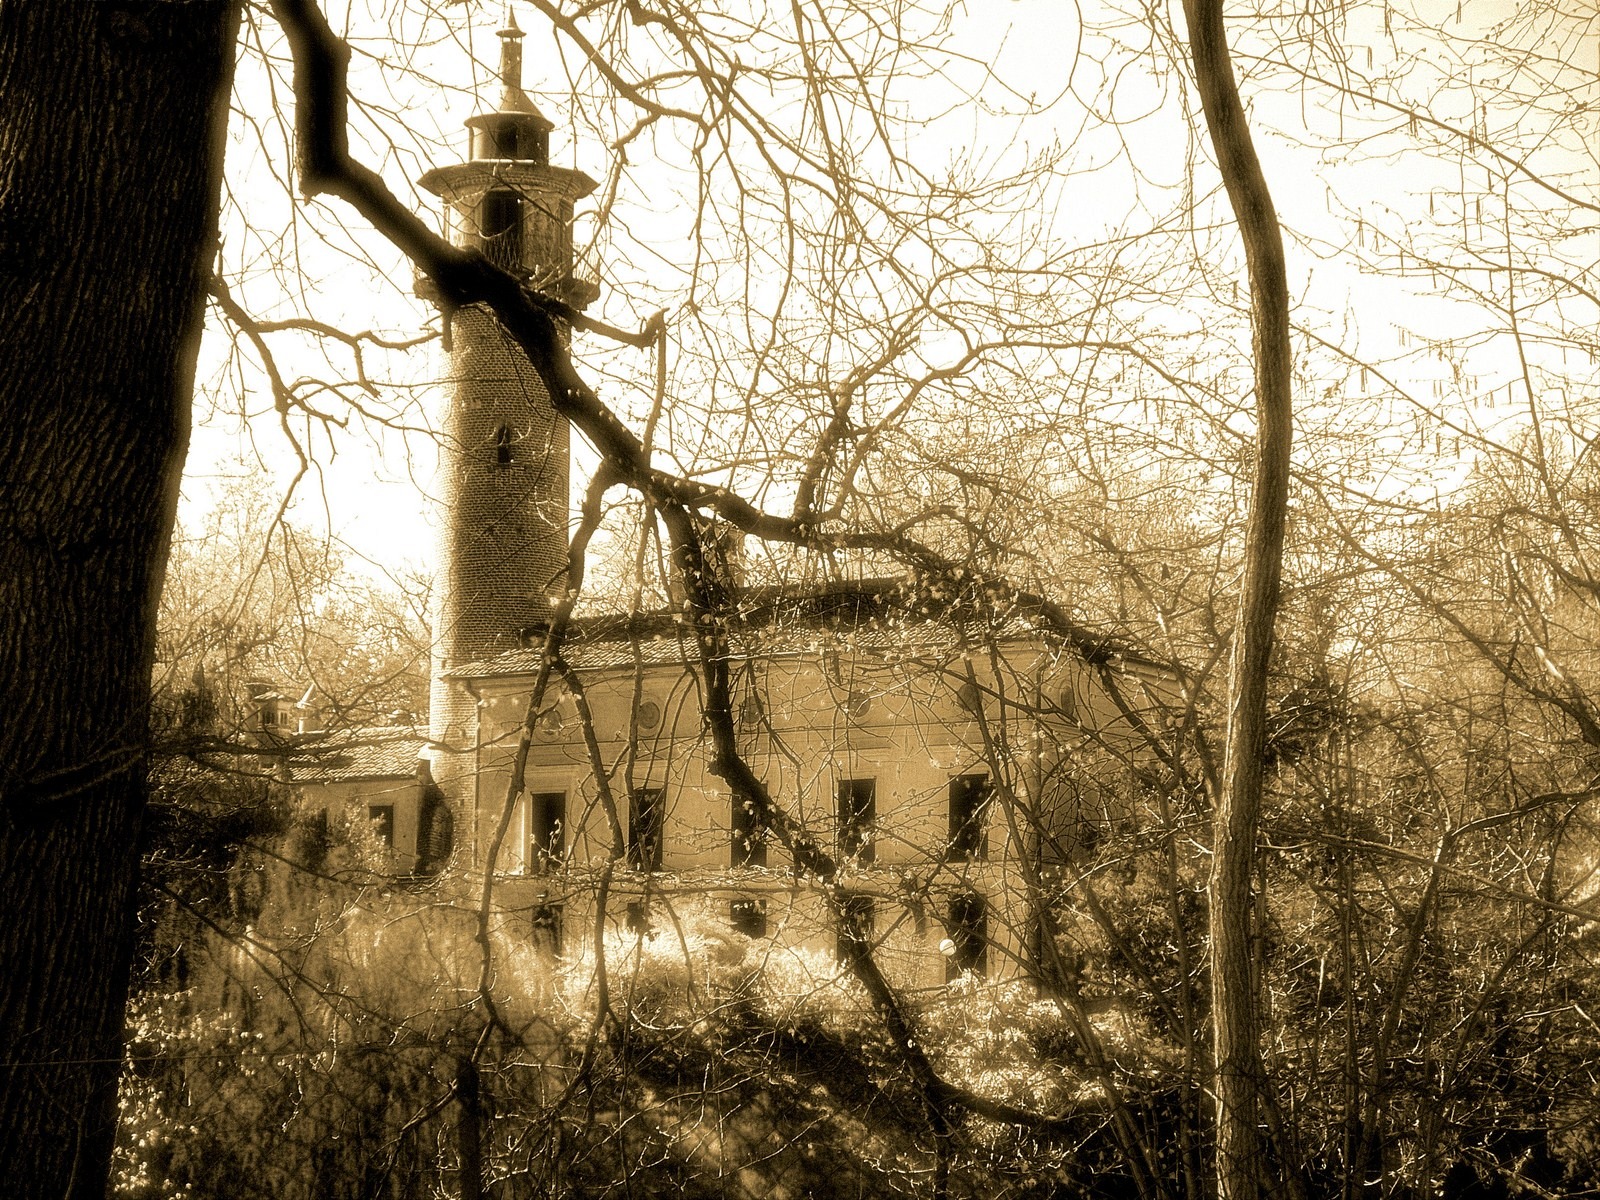
tree, nature, forest, branch, winter, architecture, villa, house, sunlight, construction, autumn, season, trees, buildings, houses, woodland, country house, rural area, properties, woody plant, villa vecchia new